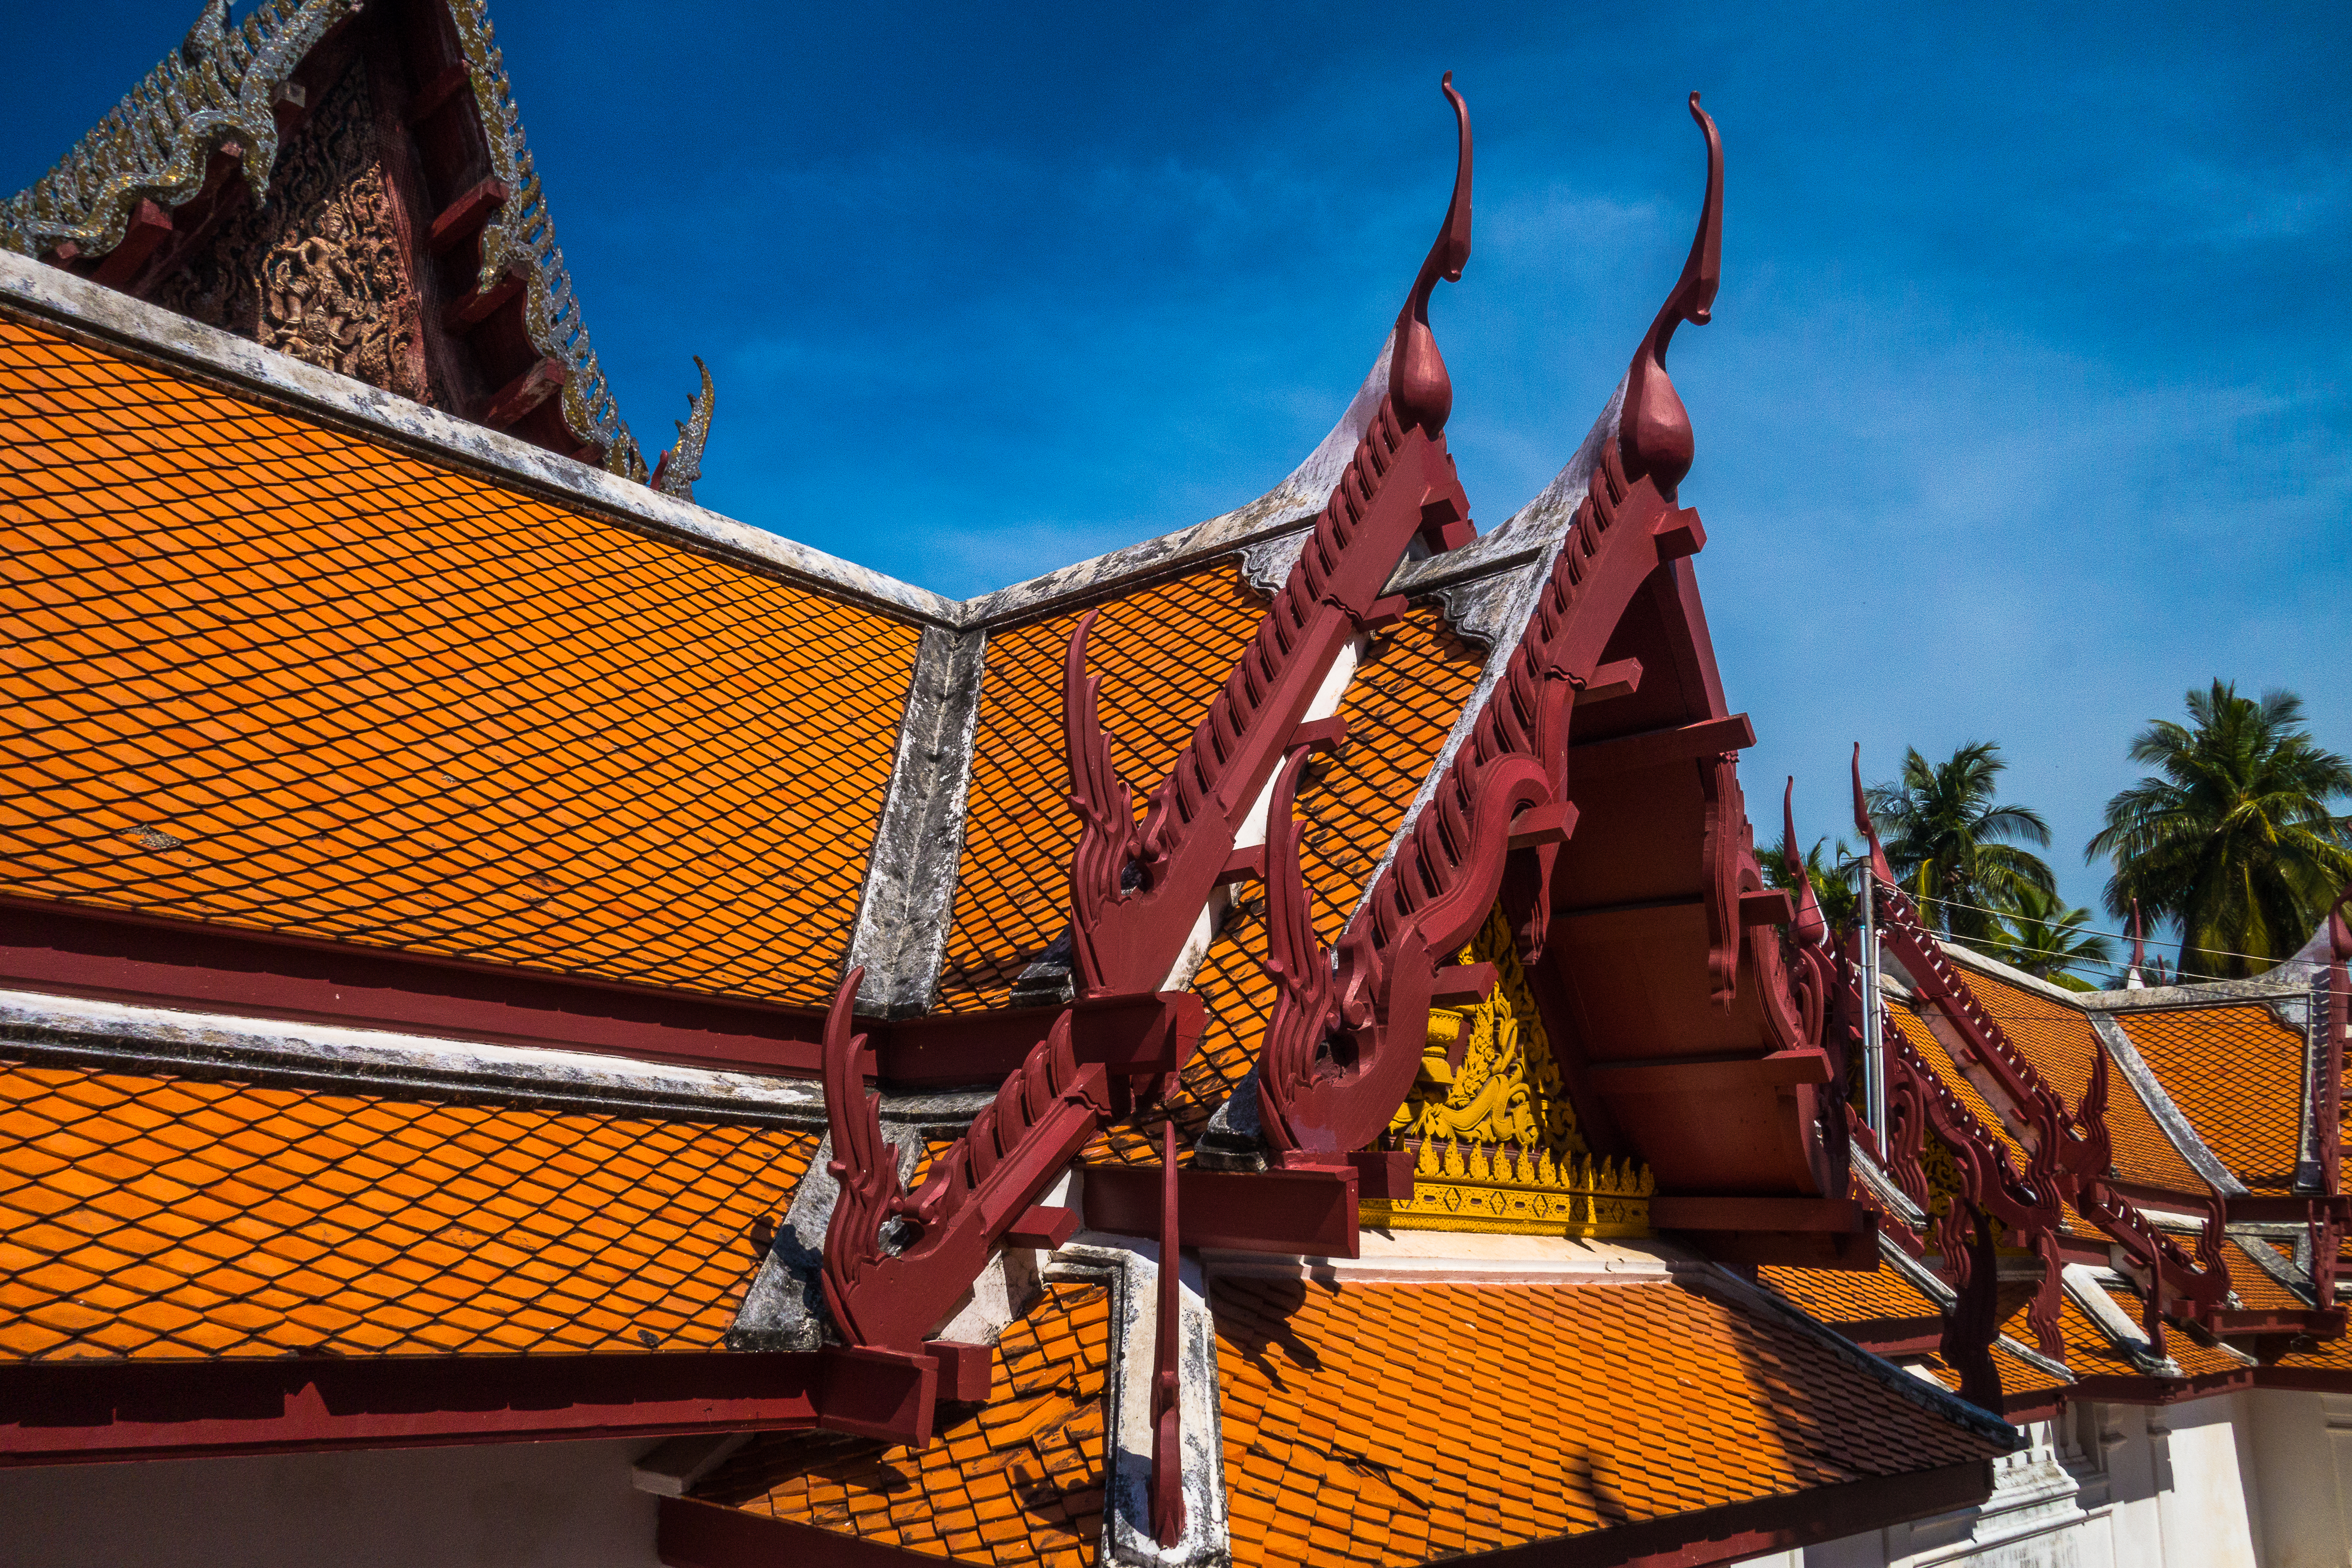
Thai architecture, thai culture, temples, traditions, sky, temple, chinese architecture, house, leisure, facade, roof, tree, building, cloud, symmetry, japanese architecture, pagoda, event, finial, spire, city, home, place of worship, fun, historic site, palm tree, recreation, tourist attraction, monastery, steeple, turret, tourism, amusement park